SEEC microscopy

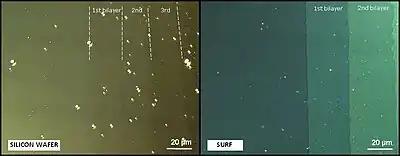
Observation with standard optical microscope between cross polarizers of Langmuir-Blodgett layers (bilayer thickness: 5.4 nm) on silicon wafer and on surf

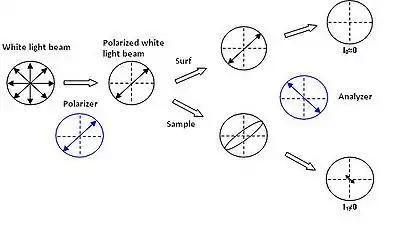
Light polarization after reflection on a surf (0) and on nanoscale sample on a surf (1).

A 2006 study on polarized light coherence led to the development of new supports (the surfs) having contrast amplification properties for standard optical microscopy in cross-polarizer mode. Made of optical layers on an opaque or transparent substrate, these supports do not modify the light polarization after reflection even if the numerical aperture of the incident source is significant. This property is modified when a sample is present on a surf; a non-null light component is then detected after it has been analyzed, rendering the sample visible.